Charlize Theron

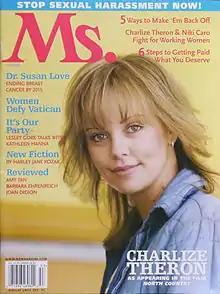
Theron on the cover of "Ms." magazine in 2005

Theron starred as a safe and vault technician in the 2003 heist film "The Italian Job", an American homage/remake of the 1969 British film of the same name, directed by F. Gary Gray and opposite Mark Wahlberg, Edward Norton, Jason Statham, Seth Green, and Donald Sutherland. The film was a box office success, grossing US$176 million worldwide.